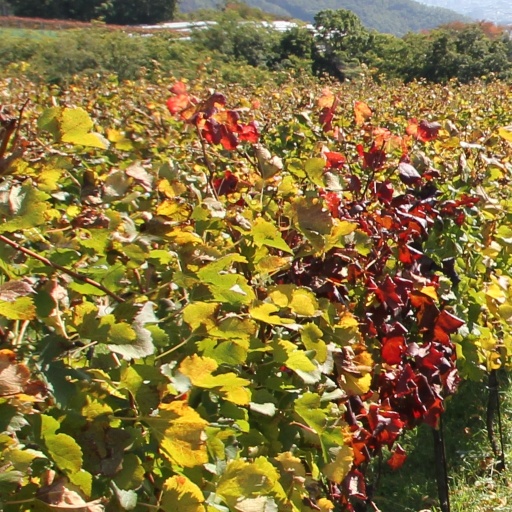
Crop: grape